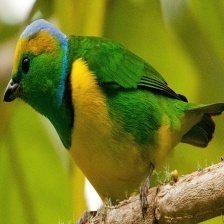
Species: GOLDEN CHLOROPHONIA
Scientific name: CHLOROPHONIA CALLOPHRYS